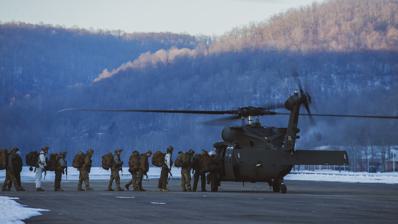
Building: Camp Dawson (West Virginia)
Country: United States of America
Year built: 1909
West Virginia Army National Guard facility in Preston County, West Virginia Camp Dawson Near Kingwood, West Virginia , USA Marines of 1st Battalion, 2nd Marines board a UH-60 Blackhawk at Camp Dawson in 2022 Coordinates 39°26′43″N 79°40′12″W / 39.44528°N 79.67000°W / 39.44528; -79.67000 ( Camp Dawson ) Type Military training camp Site information Controlled by West Virginia National Guard Site history Built 1909 In use 1909-1917; 1928-Present CBRNE Enhanced Response Force Package training occurring at Camp Dawson's Volkstone training site Camp Dawson is a West Virginia Army National Guard facility in Preston County , West Virginia . It is one of a handful of dedicated military posts operated by the West Virginia National Guard (as opposed to smaller armories), houses the West Virginia Army National Guard's officer candidate school. It is named in honor of William M.O. Dawson , the 12th governor of West Virginia . History Camp Dawson was established on May 7, 1909, when the West Virginia Legislature authorized the purchase of 196.5 acres (0.795 km 2 ) of land on Dunkard Bottom along the Cheat River . The camp was named in honor of William M. O. Dawson , a native of Preston County, who had just left office as Governor of West Virginia in 1908. Troops first trained at Camp Dawson during that summer and continued until the entry of the U.S. into World War I in 1917. The camp was not used again until 1928 when it was reestablished as a training site for the West Virginia State Militia, a predecessor organization to the West Virginia National Guard. Units trained regularly at the camp until the outbreak of World War II at which time the state government leased the camp for use as a prisoner of war facility. Since the original land purchase, six additional tracts have been acquired by the installation bringing the total acreage to 4,177.5 acres (16.906 km 2 ). Training opportunities that are unique to the site and its environs, such as the very rugged local terrain, have attracted U.S Army units and sister military services (both Active and Reserve) for many years. The campus hosts selection for Delta Force Tenant units C Company, 2nd Battalion, 19th Special Forces Group (Airborne) 197th Regiment (Regional Training Institute) SOD-E (Special Operations Detachment - Europe) Marines training at Camp Dawson on 13 May 2004 Dawson Army Airfield The first airfield at Camp Dawson, Dawson Army Airfield, was constructed in the early 1970s on the left-descending bank of the Cheat River across from the Camp Dawson base.  By 1976, this was replaced with the current airfield on the right-descending bank just south of the main base. References